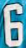
Number: 6